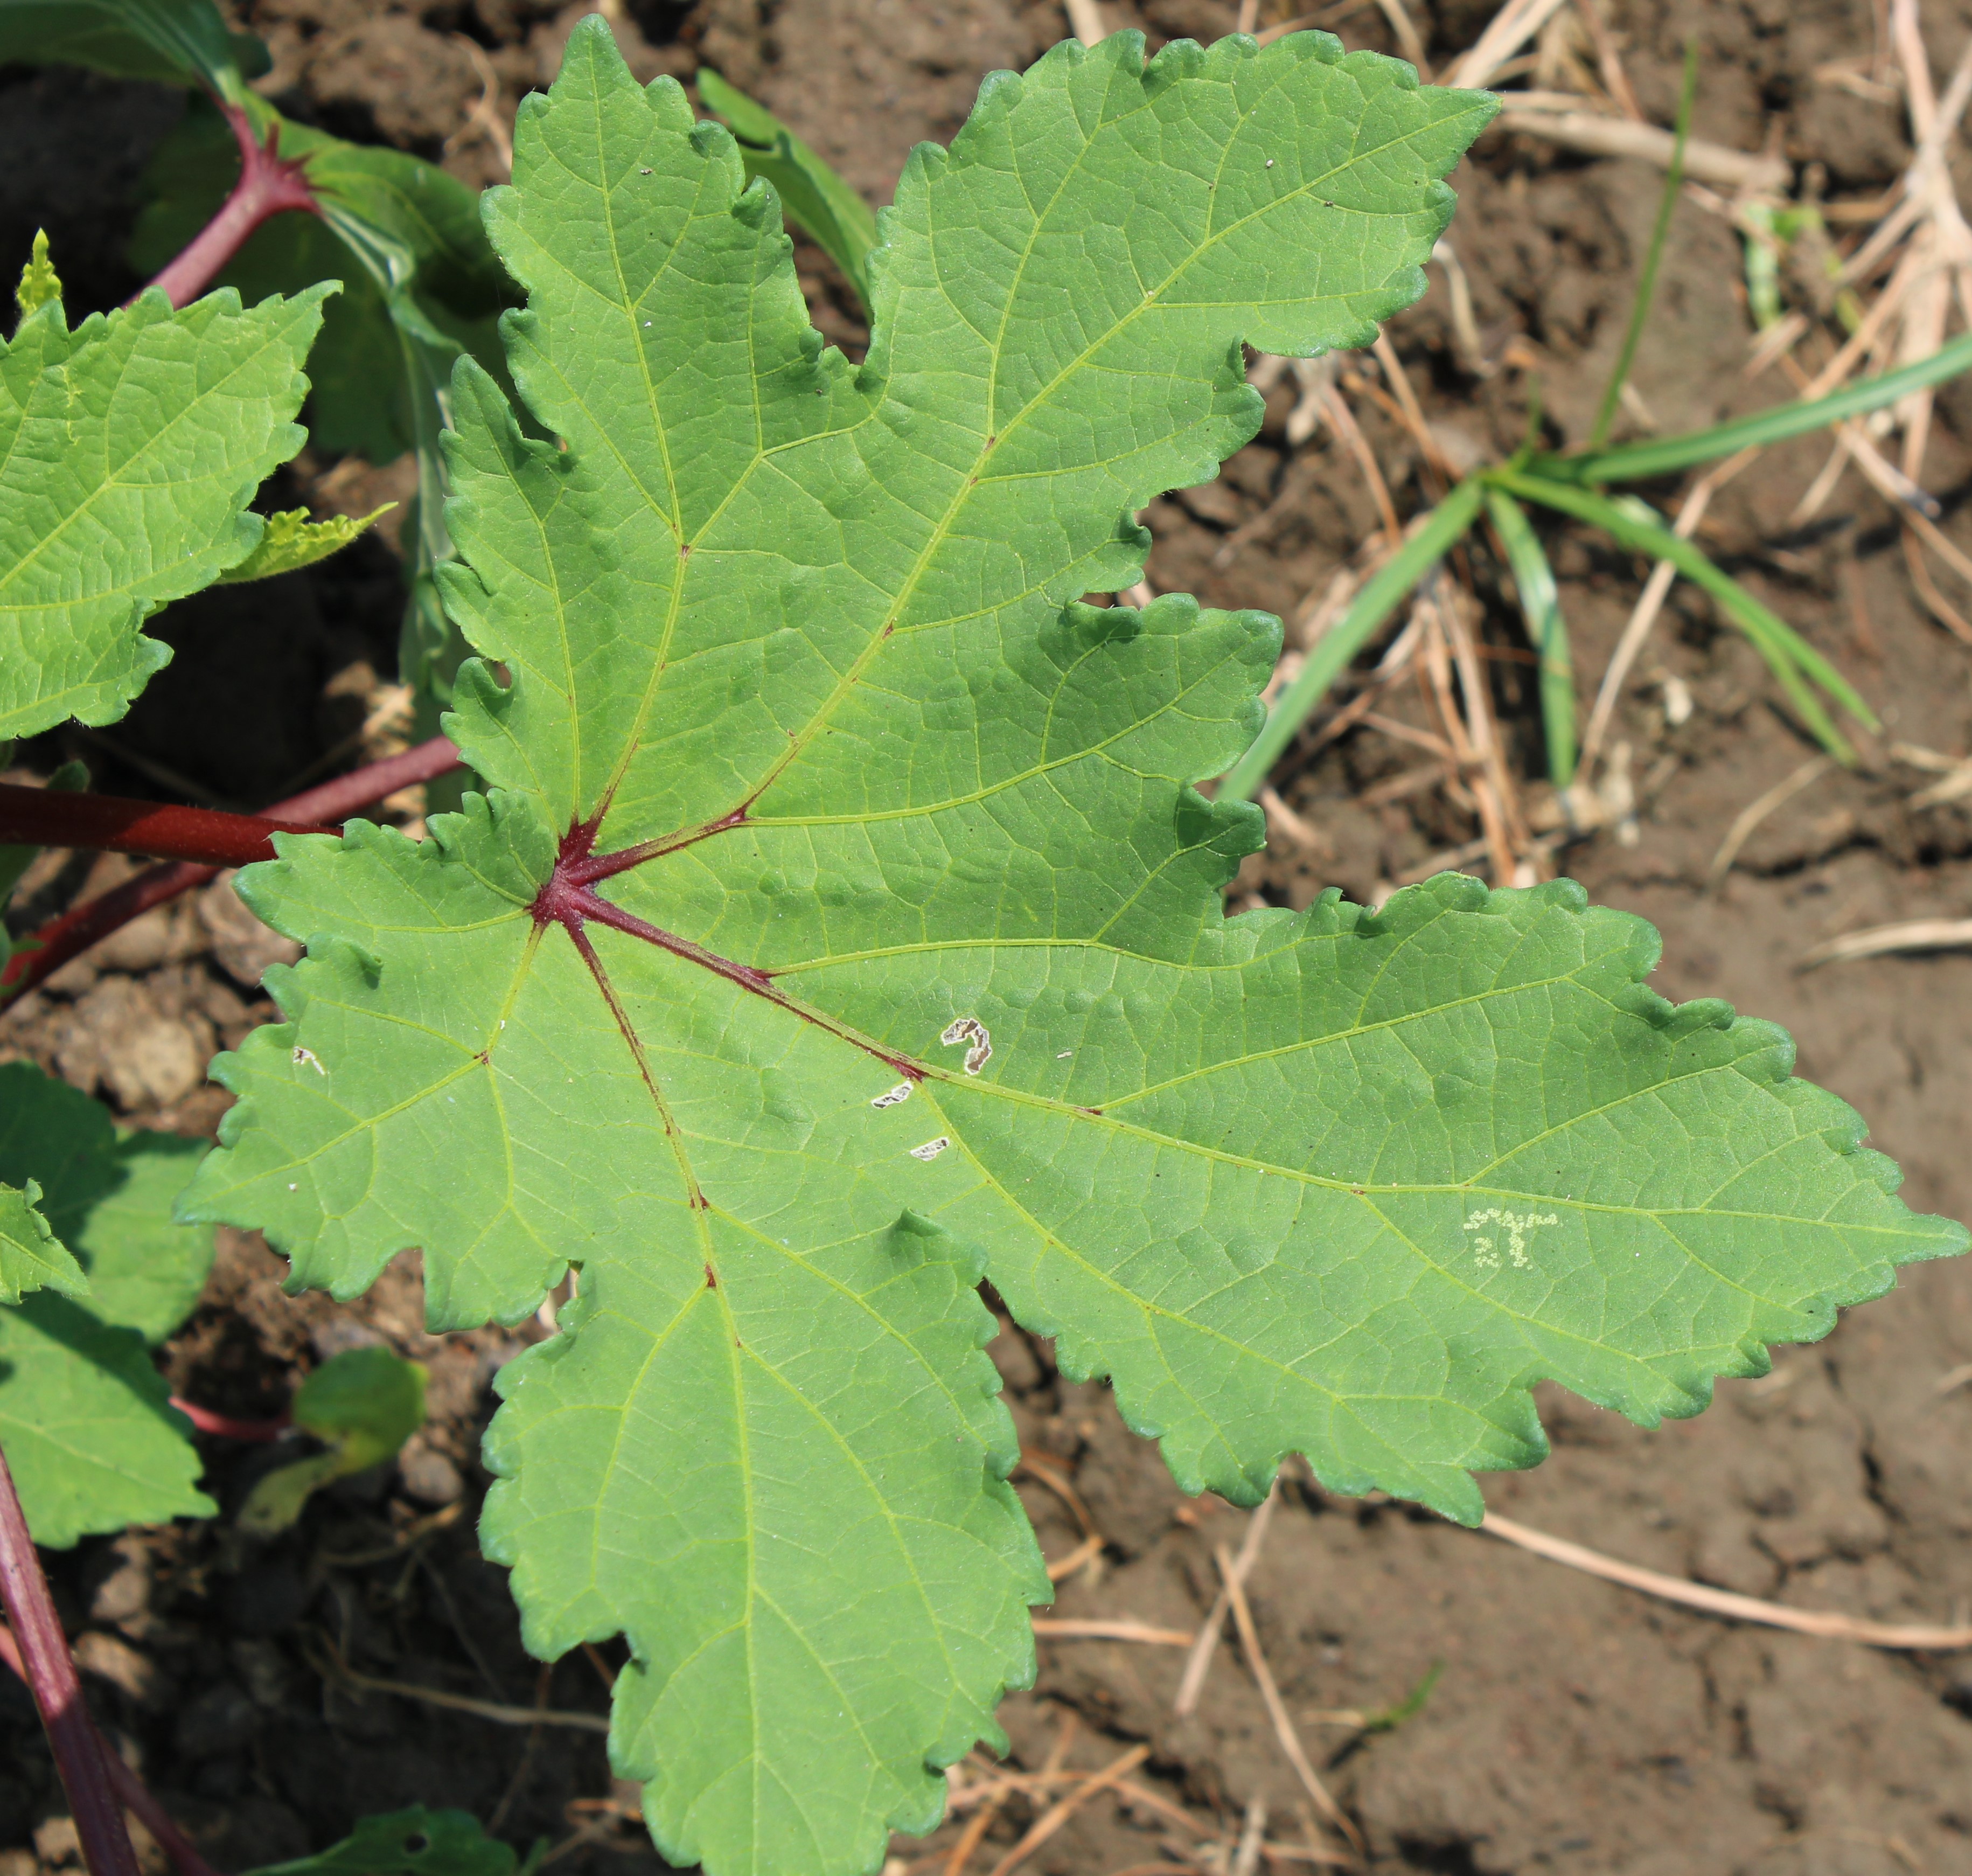
Label: Phyllosticta leaf spot